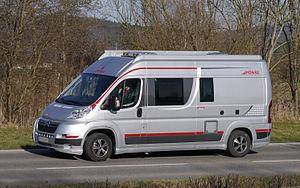
Les Fiat Ducato et ses versions Citroën Jumper et Peugeot Boxer sont des véhicules utilitaires lourds, vendus sous les marques Fiat, Citroën, Peugeot et Ram Trucks. Ils sont fabriqués par Sevel S.p.A qui est une société conjointe PSA Peugeot Citroën - Fiat formée en 1978 et sous direction Fiat Professional. La version américanisée du Ducato, Ram ProMaster, est assemblée dans l'ex usine Chrysler de Saltillo, à partir d'éléments détachés fournis par l'usine italienne.